Calvary Lutheran Church (Minneapolis)

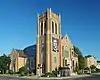
Calvary Lutheran Church from the intersection of 39th Street and Chicago Avenue.

Calvary Lutheran Church is an historic church on the National Register of Historic Places in Minneapolis, Minnesota. The church was built in 1930 with an addition built in 1953. The church is an exemplary work of the prolific Minneapolis architectural firm of Lang and Raugland. The church is located one block south of George Floyd Square.